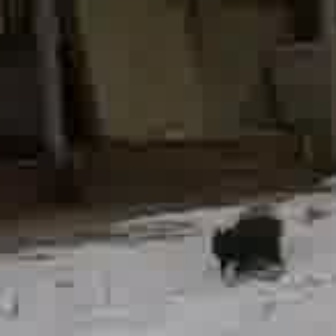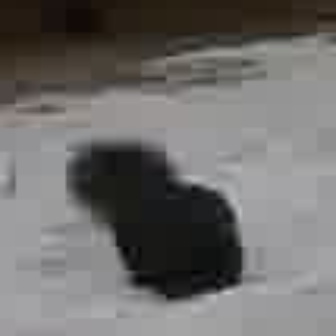
  Please identify the target specified by the bounding box [206,204,284,282] in the first image and locate it in the second image. Return the coordinates in [x_min,y_min,x_max,y_max] format.
Answer: [63,130,242,309]